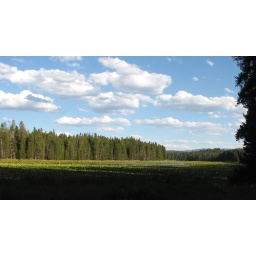
A forest of lodgepole pine stands guard over the quiet waters of Swan Lake.